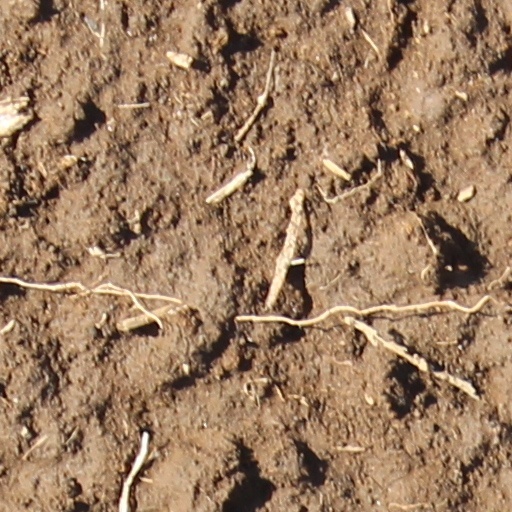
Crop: wheat